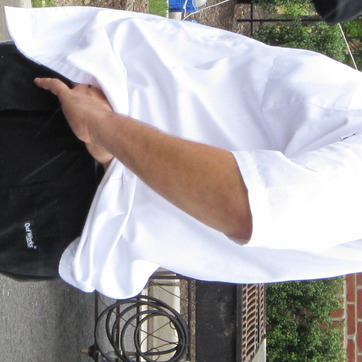
Material: skin